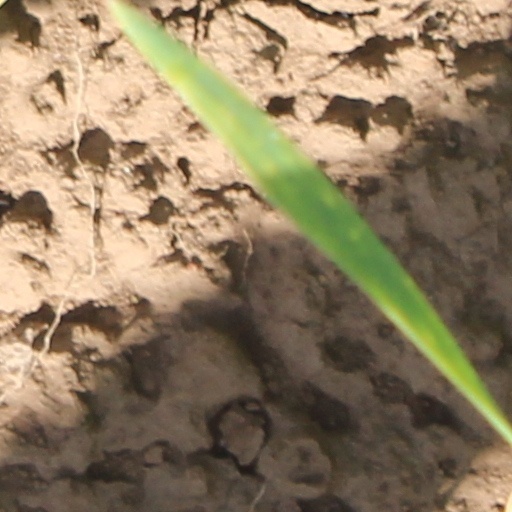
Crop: wheat